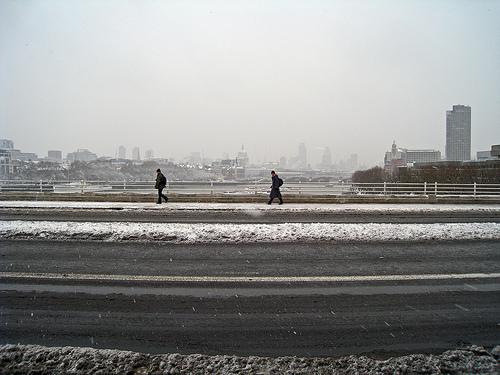
Weather: snow or frosty